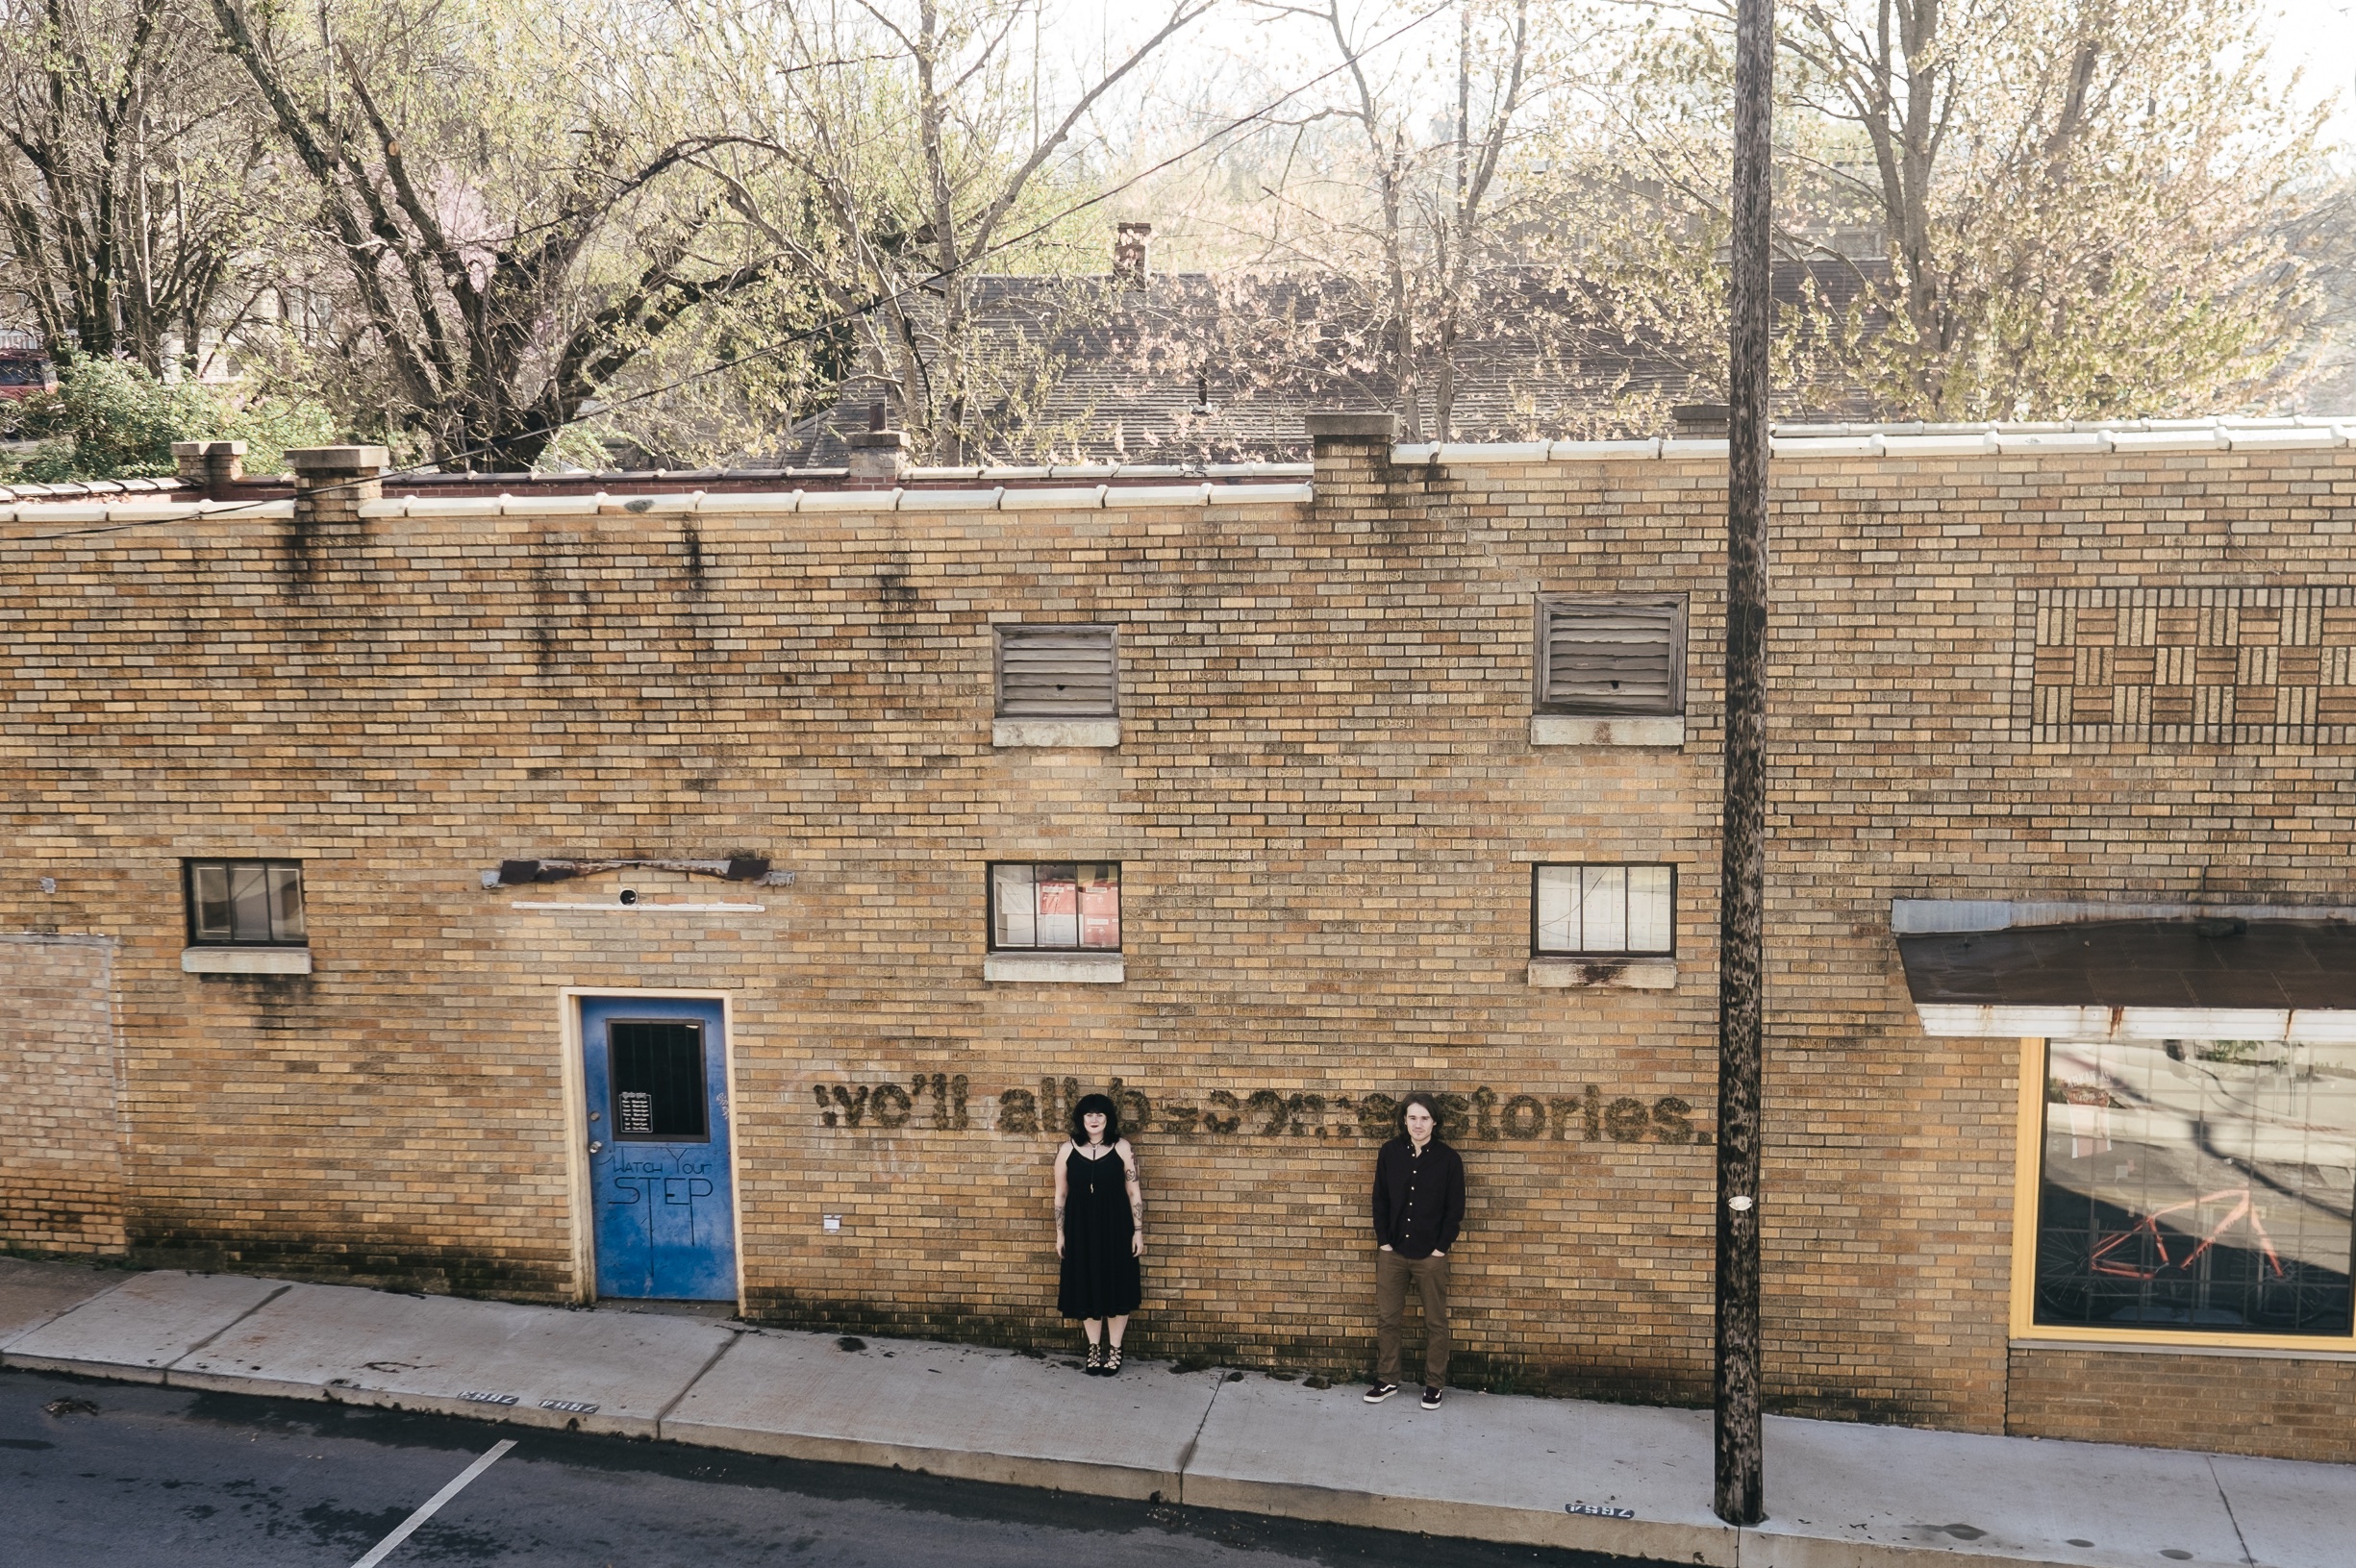
wood, house, home, wall, cottage, facade, property, neighbourhood, urban area